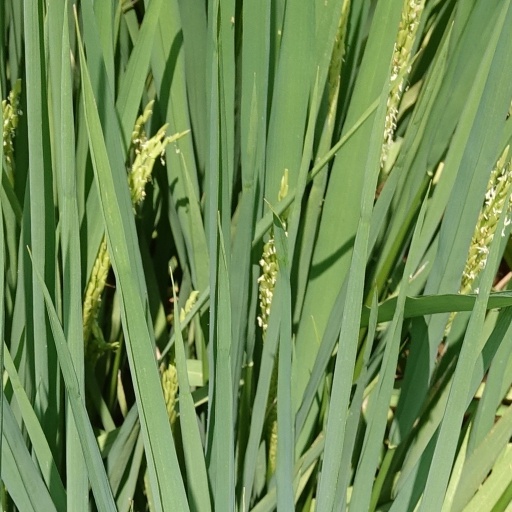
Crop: rice